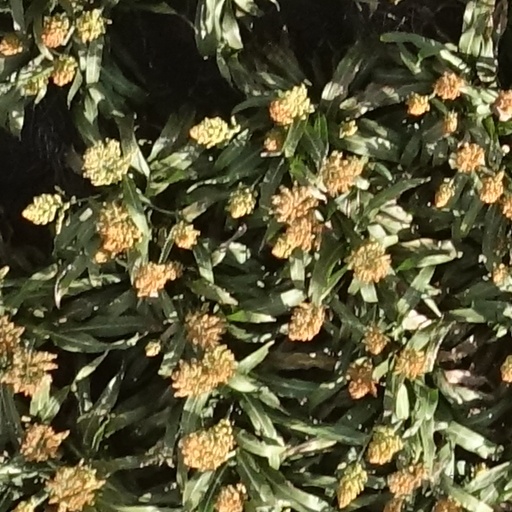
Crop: sorghum